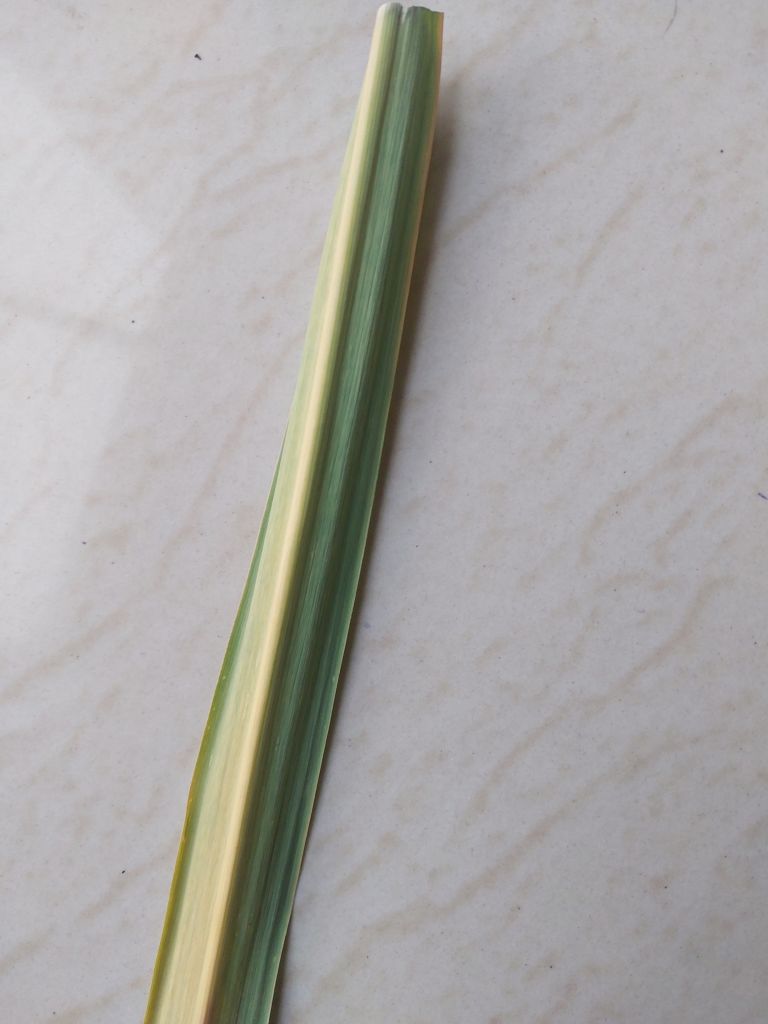
Label: Yellow Leaf